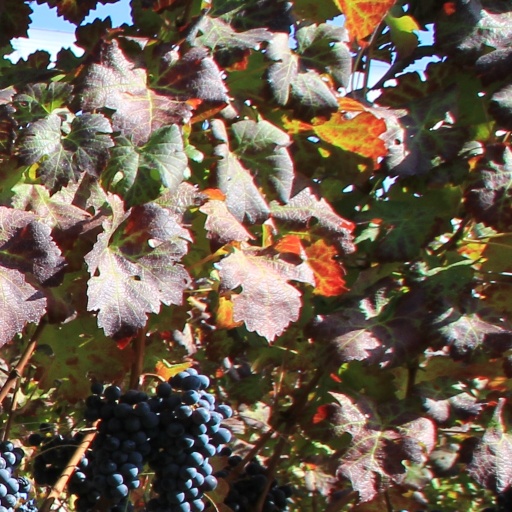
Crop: grape